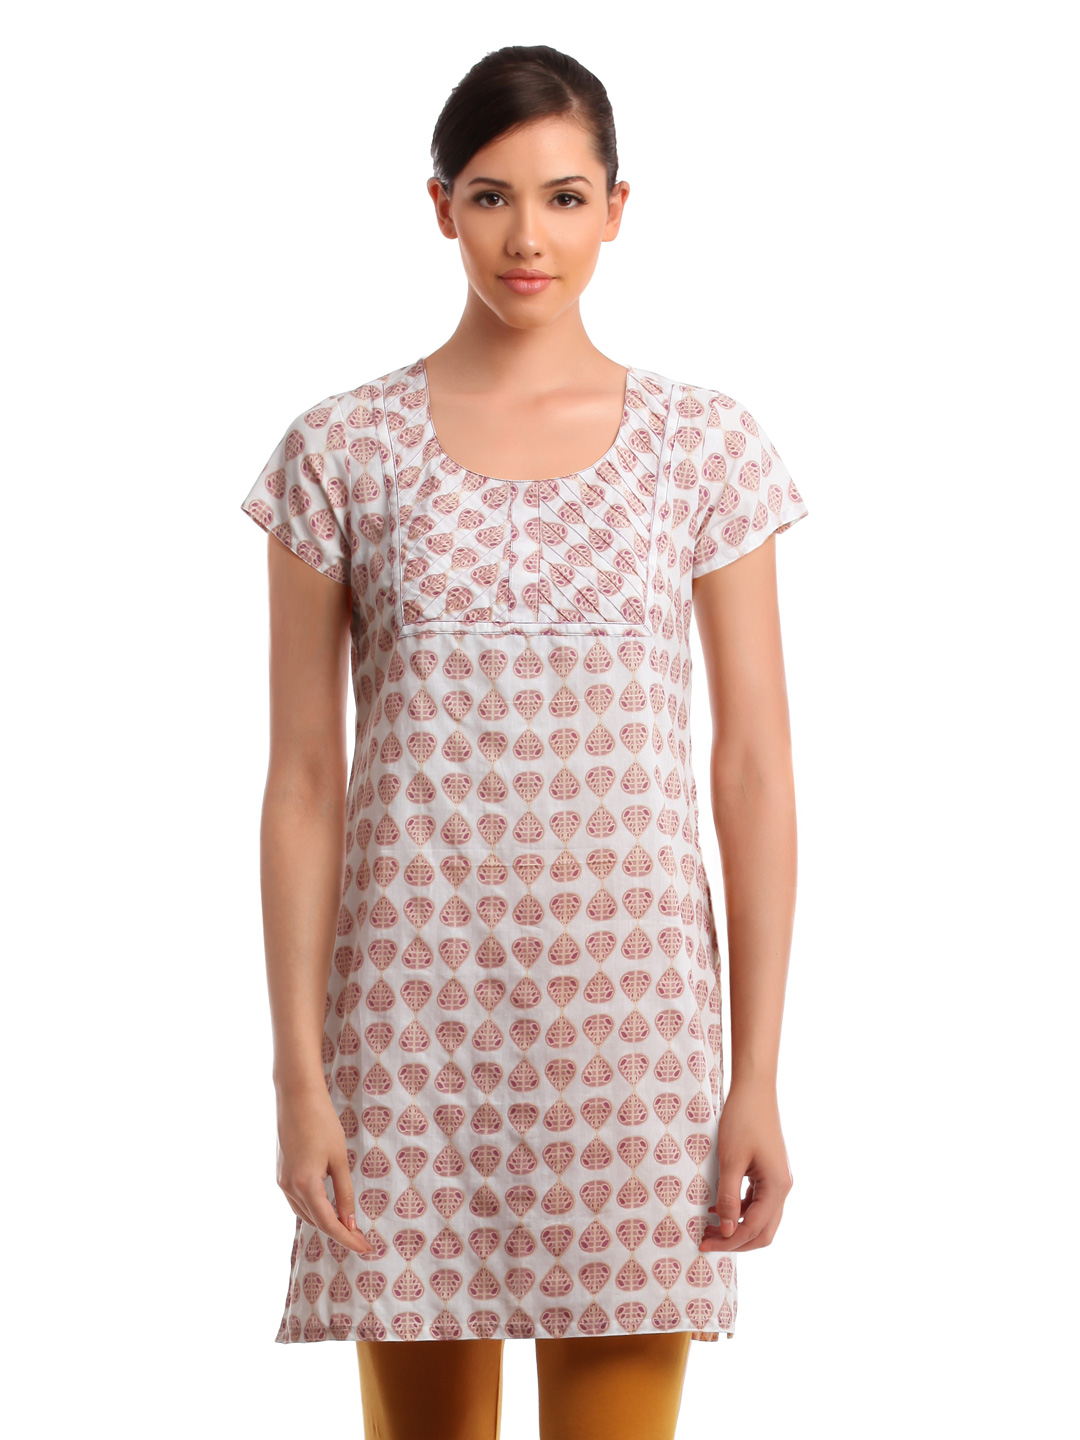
Vishudh Women Printed White Kurta
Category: Apparel / Topwear / Kurtas
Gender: Women
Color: White
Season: Summer 2012
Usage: Ethnic